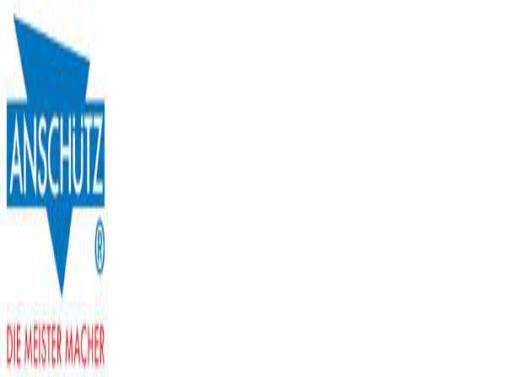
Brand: anschutz
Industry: Others